The Vandals

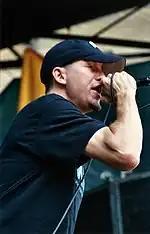
Dave Quackenbush replaced Stevo as the Vandals' singer in 1985.

By 1989 Lumary had left the band and Robbie Allen joined them in the studio to play bass on the album "Slippery When Ill". The album was something of a departure from the punk rock formula of their previous releases, fusing country and western styles with their humorous brand of punk into a sound the band called "cow punk," somewhat mocking the resurgence in popularity of country music in their native Huntington Beach. The joking style confused many of their fans and the album would remain in obscurity until its 1999 re-release as "The Vandals Play Really Bad Original Country Tunes". By the time of the album's release the band had recruited new drummer Doug MacKinnon and Escalante had moved to bass, a position he would remain in for the rest of the band's career.